Elías Hernández

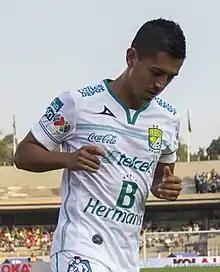
Hernández with León in 2016

Elías Hernán Hernández Jacuinde (born 29 April 1988) is a Mexican professional footballer who plays as a winger for Liga de Expansión MX club Atlético La Paz.